George Frederick Kunz

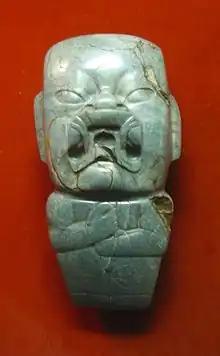
A typical Olmec votive (ritual) axe with the were-jaguar motif (note the downturned mouth and the almond-shaped eyes). This particular artifact is known as the Kunz Axe, first described by George Kunz in 1890.

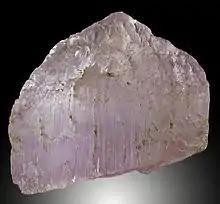
Kunzite from Nuristan

George Frederick Kunz (September 29, 1856 – June 29, 1932) was an American mineralogist and mineral collector.